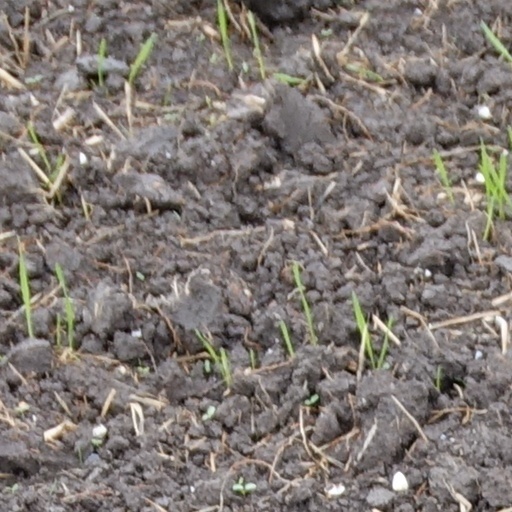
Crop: wheat